Benoît Allemane

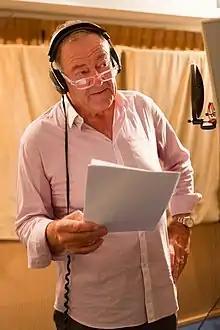
Allemane in 2015

Benoît Allemane (28 December 1942 – 5 January 2025) was a French actor known for working in voice-over and dubbing roles. He was the official French dub-over voice of Morgan Freeman. He also provided the voice of King Harkinian in "".